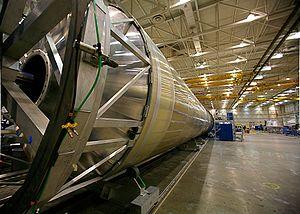
En astronautique, une fusée est un véhicule mû par un moteur-fusée de grande puissance qui lui permet de se déplacer dans l'espace proche, et notamment de placer en orbite une charge utile, voire d'échapper à l'attraction terrestre pour visiter différents corps célestes. Les fusées de l'astronautique sont généralement dotées de plusieurs étages mis à feu successivement. Les plus grosses fusées construites, comme Saturn V, permettent de placer jusqu'à 150 tonnes en orbite basse.